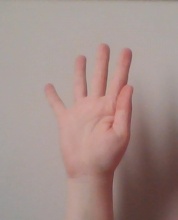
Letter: sheen